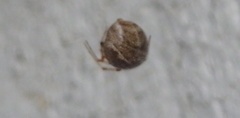
Species: Parasteatoda_tepidariorum